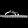
Label: Sandal